Punto Azul

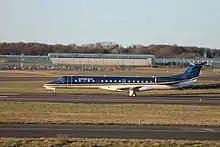
Punto Azul Embraer ERJ 145 MP

Punto Azul was the first airline from Equatorial Guinea to establish a frequent flyer program.